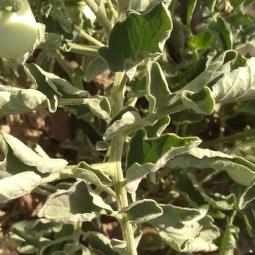
Crop: Tomato
Condition: virosis-d